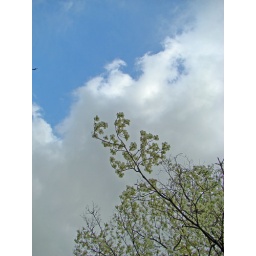
Dogwood flowers against sky 8048